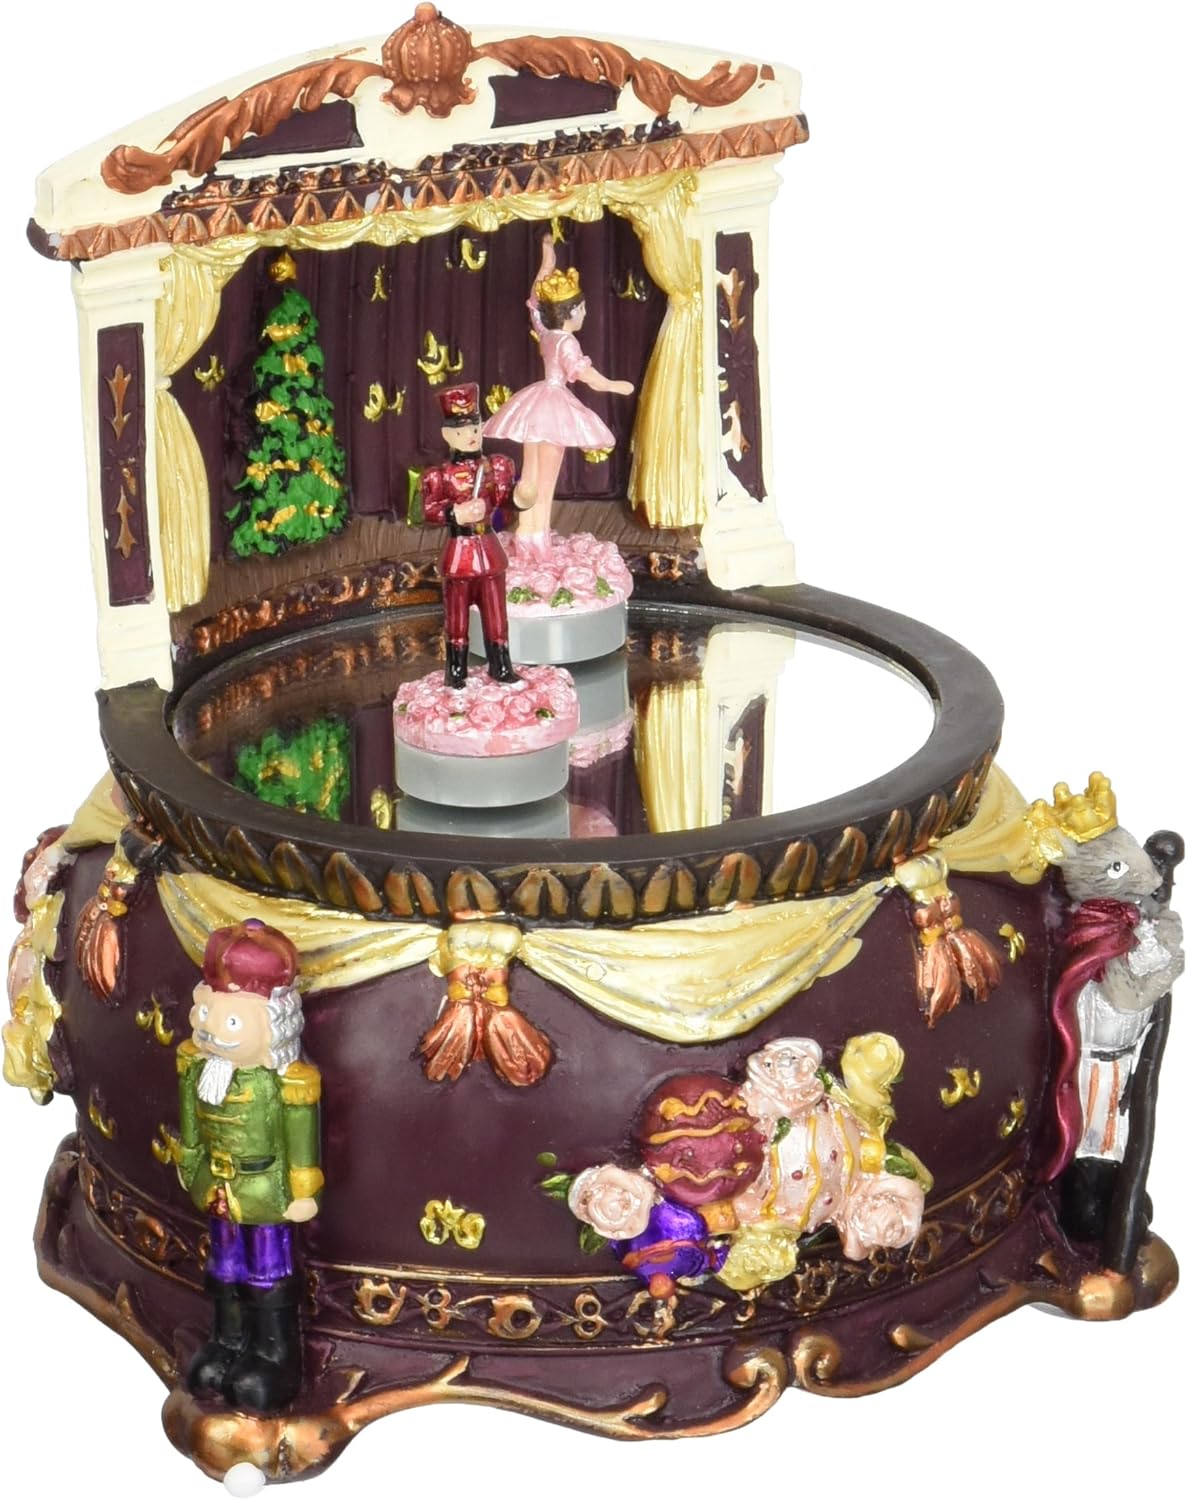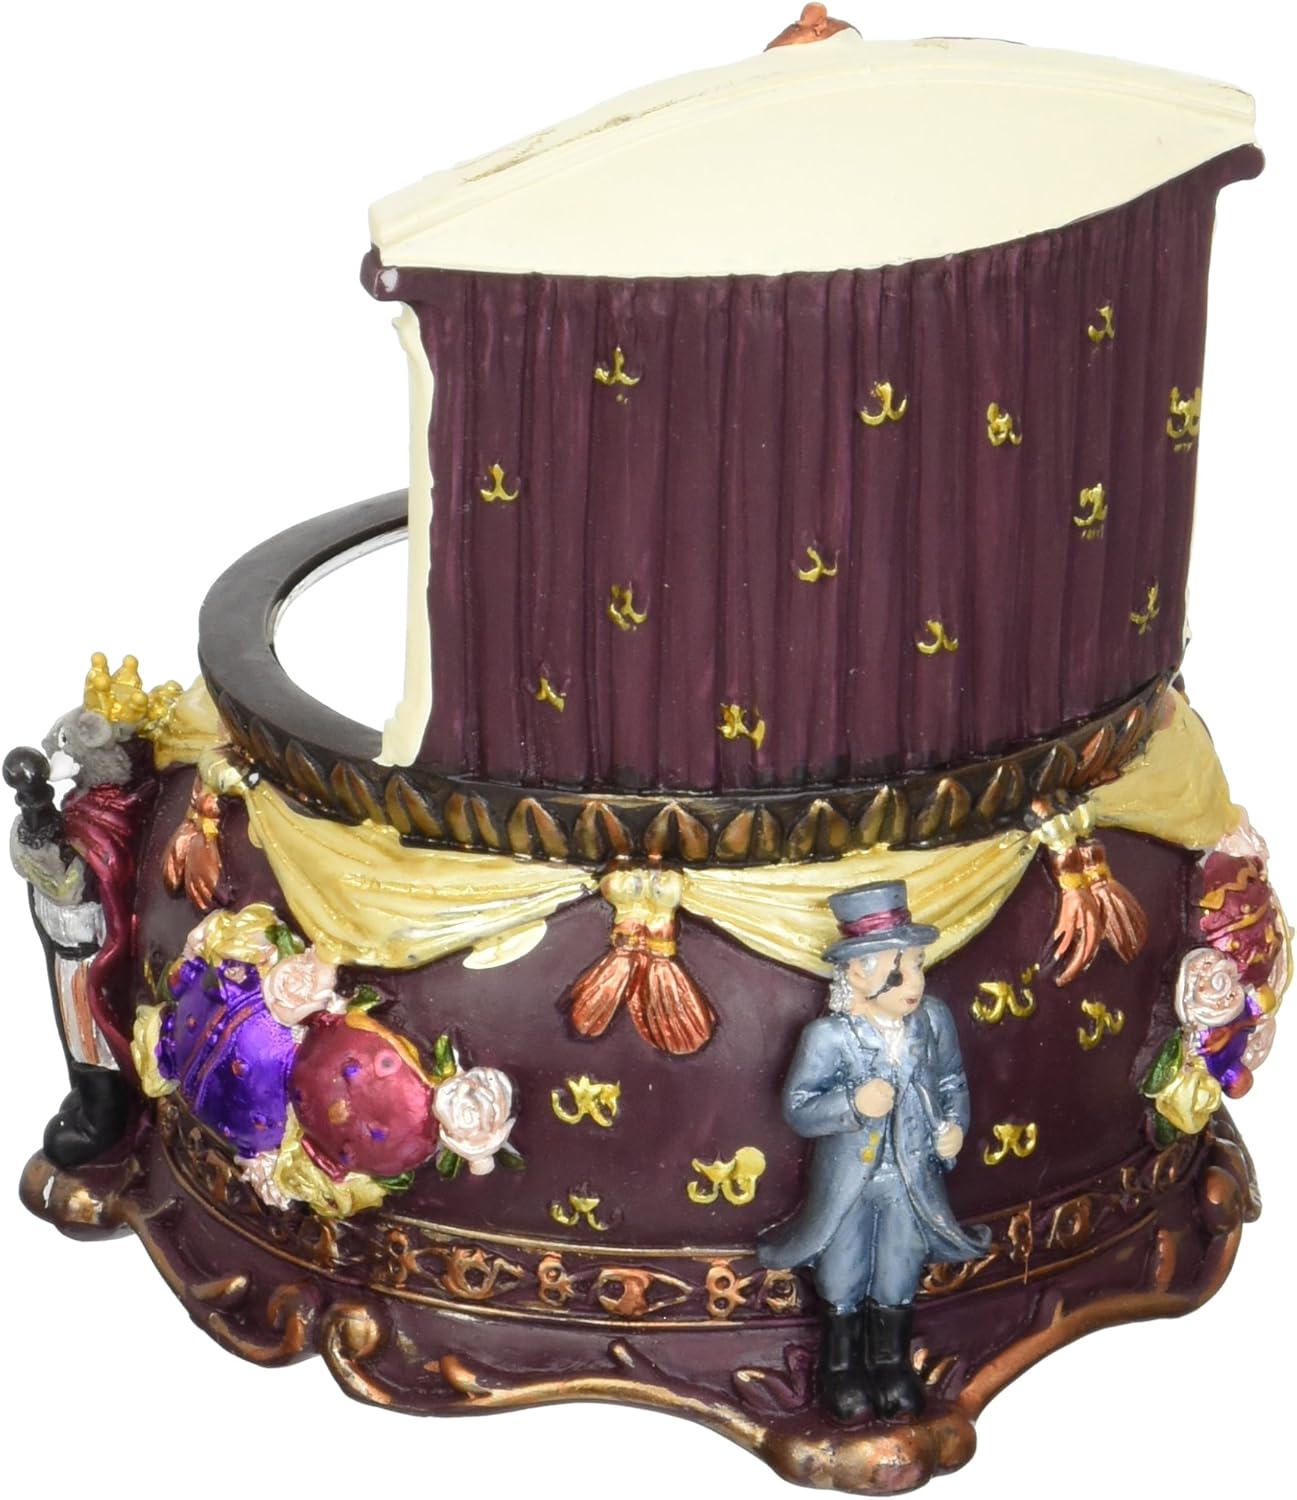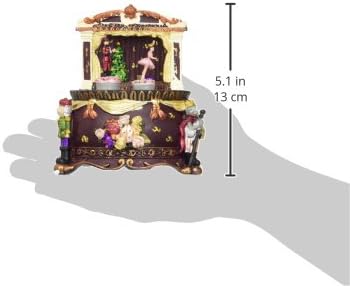
Musicbox Kingdom Nutcracker Ballet Decorative Box
Category: Amazon Home
Music box Kingdom 55048 - Nutcracker Ballet. The Nutcracker And The Ballerina "Dance" To The "Nutcracker Suite" By Tchaikovsky. Height 5.7 Inch
Features: Detailed to the highest standard | Plays well known melody | Lovely Gift